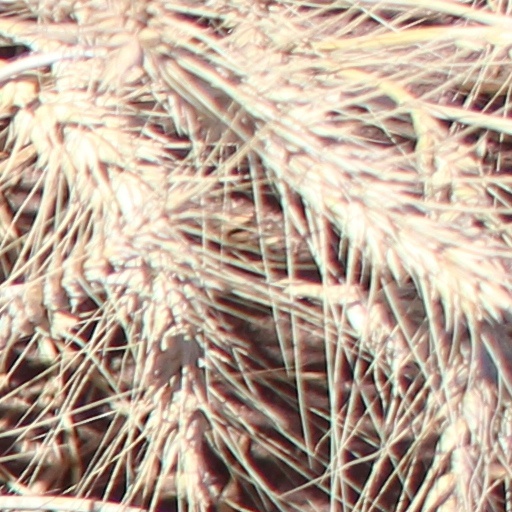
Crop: wheat